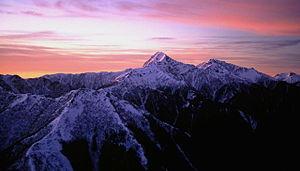
Les monts Akaishi ou Alpes du Sud sont un massif montagneux du Japon. Il s'étend à travers les préfectures de Nagano, Shizuoka et Yamanashi.
Les 100 montagnes célèbres du Japon est une liste de sommets du Japon qui provient d'un ouvrage écrit en 1964 par l'écrivain et montagnard Kyūya Fukada. Cette liste est établie sur des critères de beauté de la montagne et des paysages mais aussi de l'altitude. Depuis la parution du livre et notamment avec la popularisation de la randonnée au Japon dans les années 1980, l'ascension de ces sommets constitue un défi à relever pour de nombreux randonneurs.